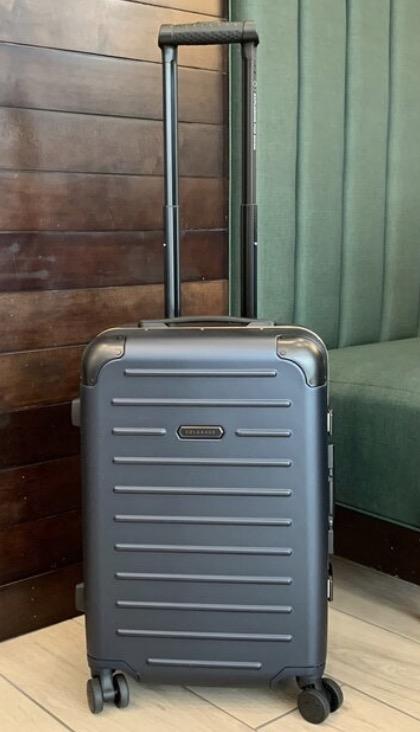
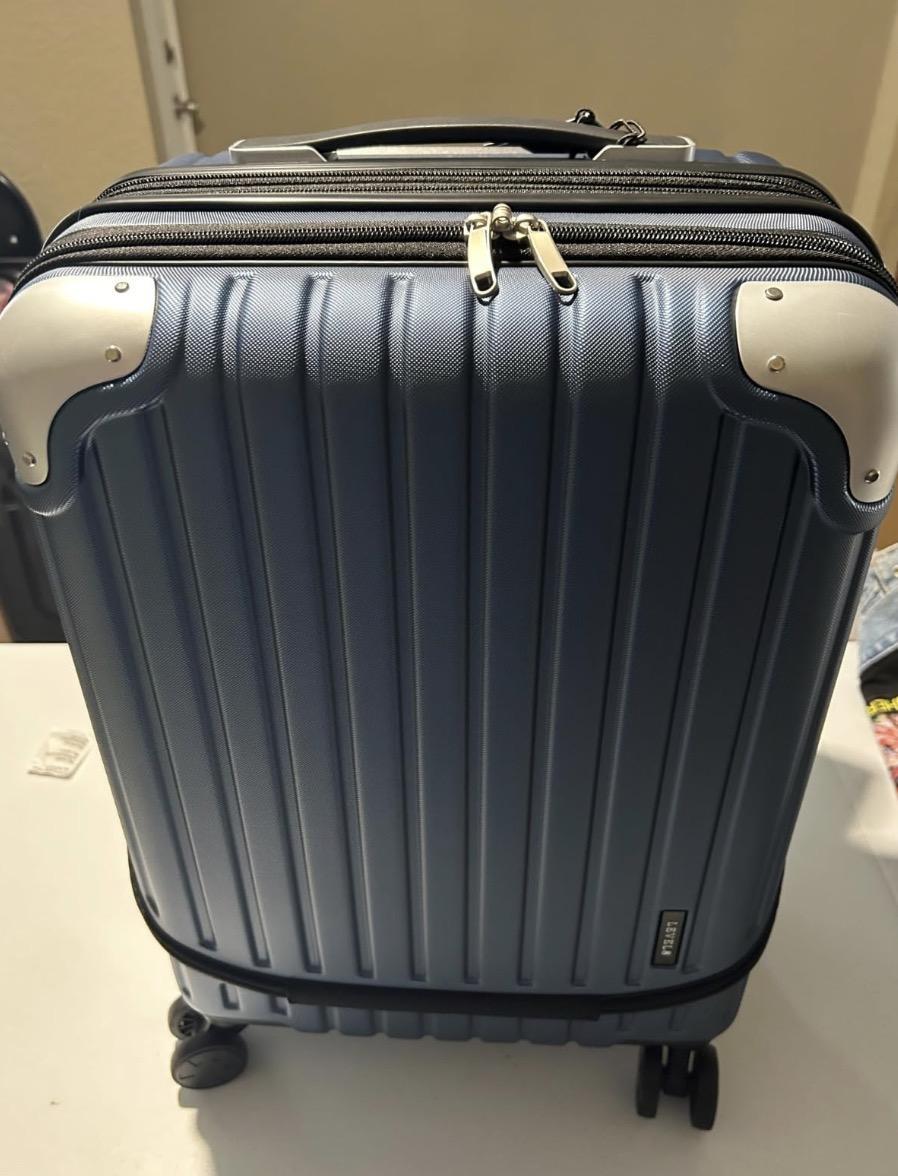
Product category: items_tea
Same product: no